Metrograph

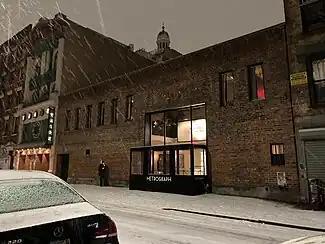
Exterior of the Metrograph at night in 2022

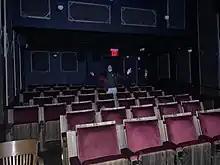
Interior of Metrograph

Metrograph is an independent two-screen movie theater located at 7 Ludlow Street on the Lower East Side of Manhattan. As a theater, it focuses primarily on repertory cinema screenings as well as occasionally hosting new premieres and Q&A events.